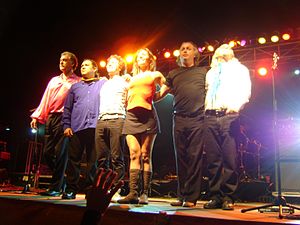
Los Jaivas / Historie / Nyere tid
Los Jaivas i 2009.  Fra venstre til højre, Claudio Parra (f. 1945), Carlos Cabezas (f. 1970), Ankatu Alquinta (f. 1970), Juanita Parra (f. 1970), Francisco Bosco og Mario Mutis (f. 1947).
"Los Jaivas er en chilensk gruppe, hvis musik er kendetegnet ved en kombination af stilarterne progressiv rock og zamacueca, med brug af latinamerikanske instrumenter og rytmer, især fra Andes-området. Gruppen blev dannet i 1963 i Viña del Mar, der ligger på kysten i regionen Valparaíso i Chile. De er ofte blevet betragtet som ""en af de vigtigste og mest indflydelsesrige musikgrupper i Chile og resten af Sydamerika.""